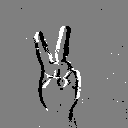
ASL letter: v